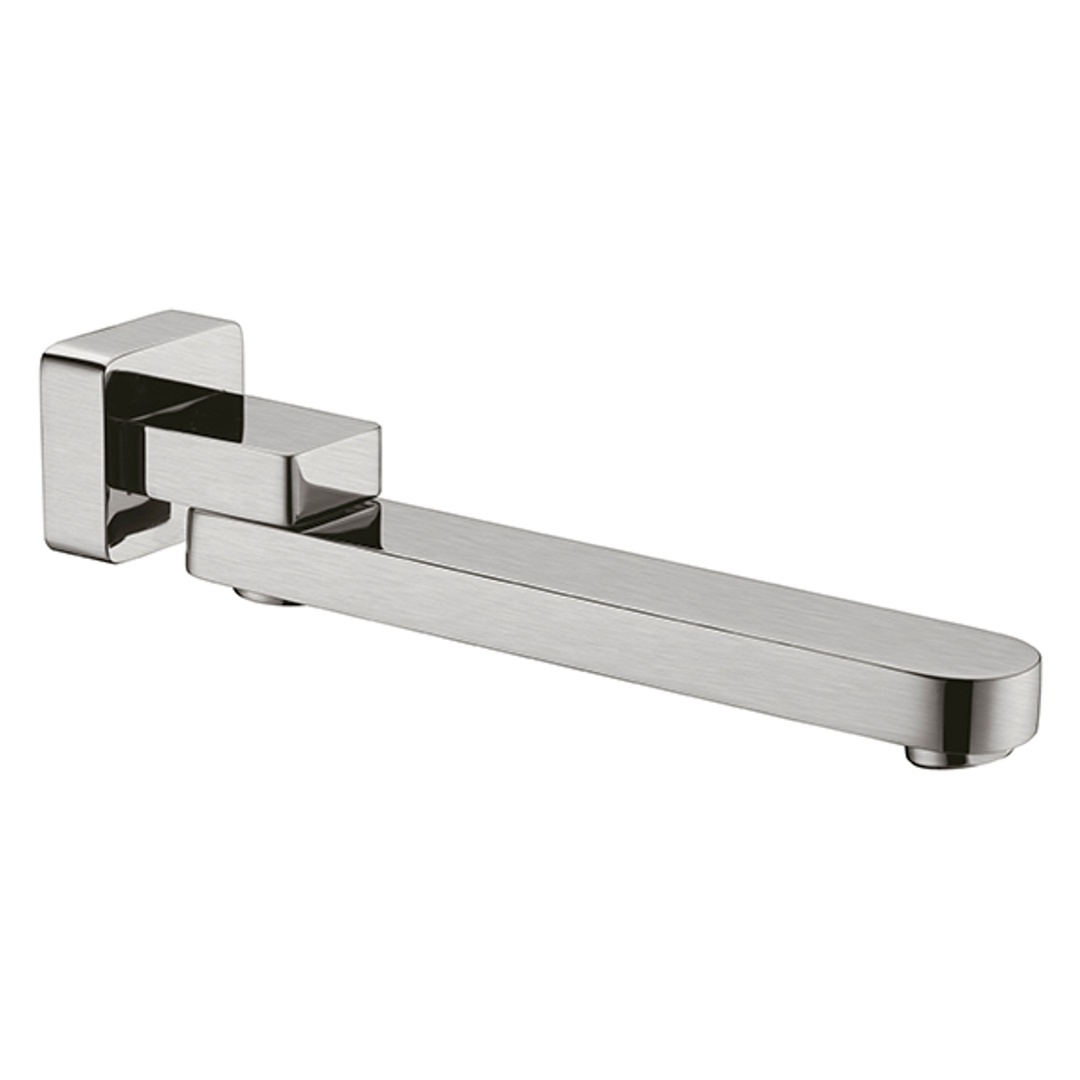
Bianca/Ecco Swivel Bath Spout Brushed Nickel
Product Type: Bath Spouts Product SKU: NR207BN Colour: Brushed Nickel Material: Brass
Brand: Nero
Category: Hardware > Plumbing > Plumbing Fixture Hardware & Parts > Bathtub Accessories > Bathtub Spouts > Non-Diverter Spouts